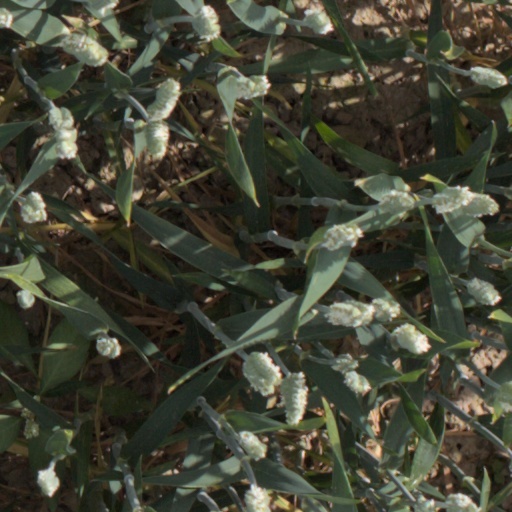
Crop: wheat